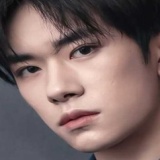
ca sĩ Dịch Dương Thiên Tỉ